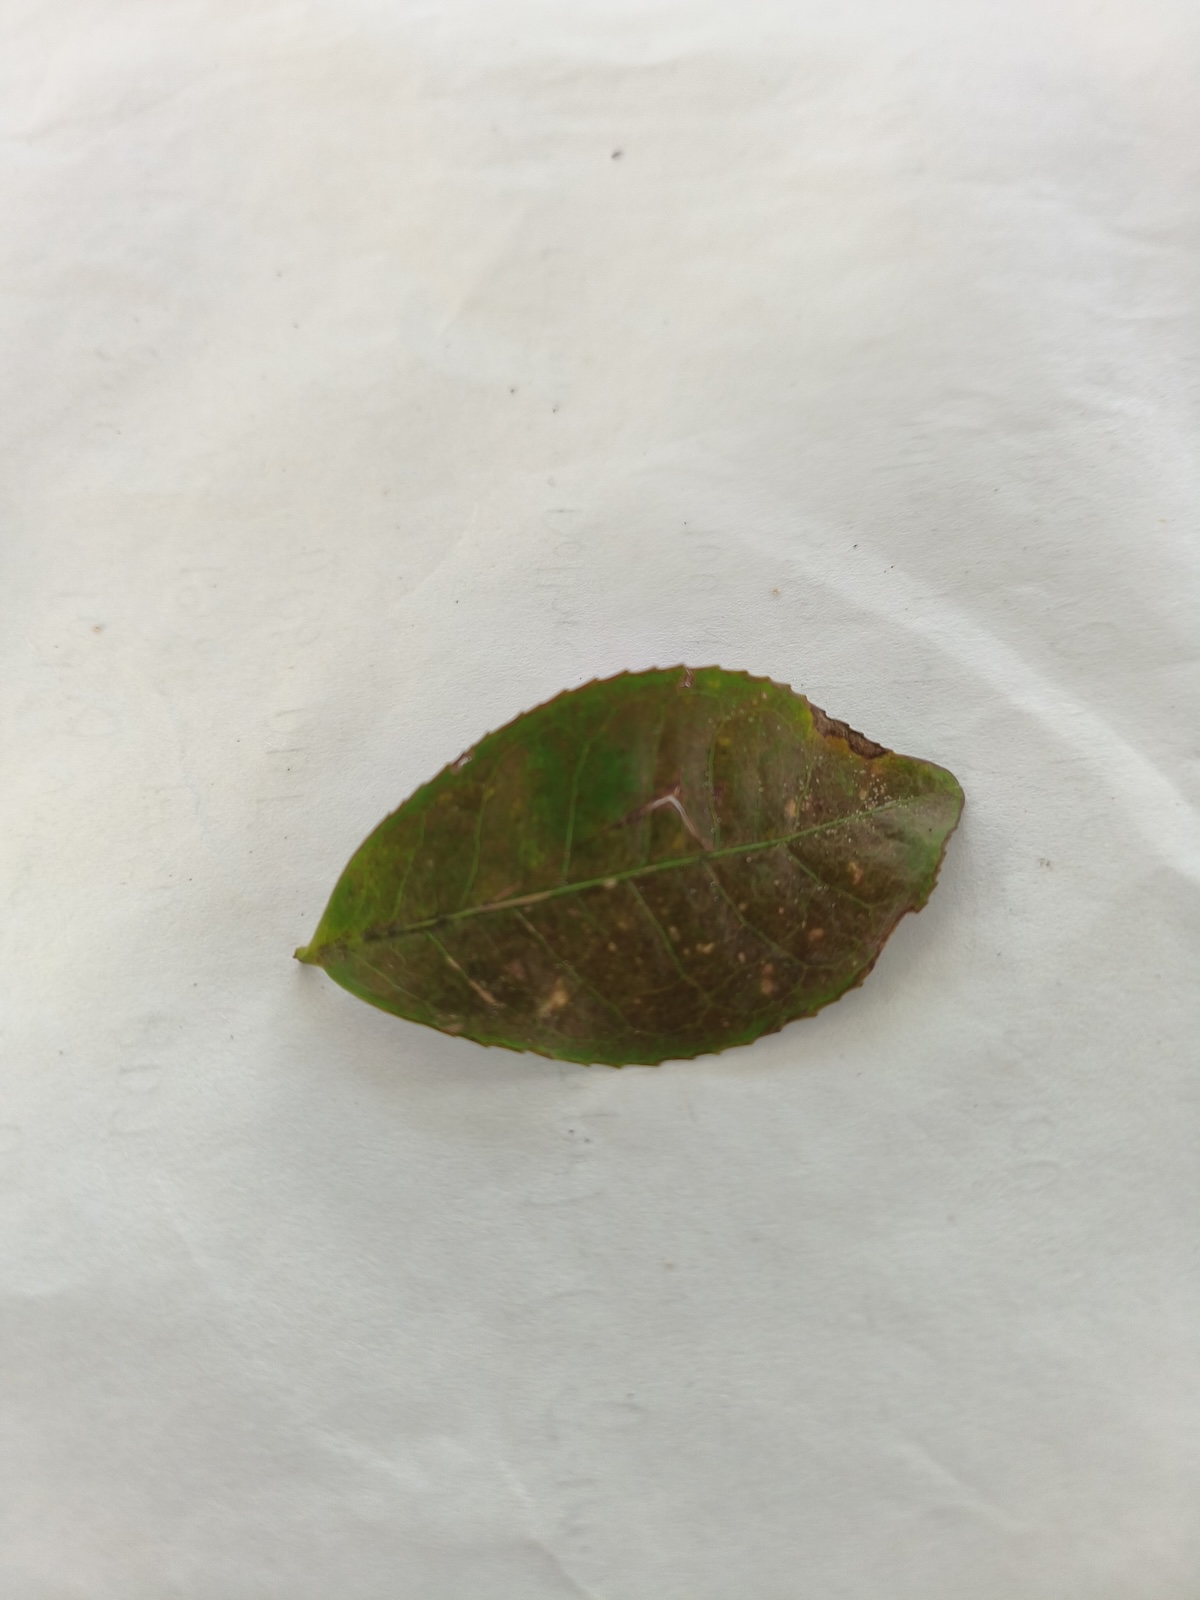
Label: Red spider